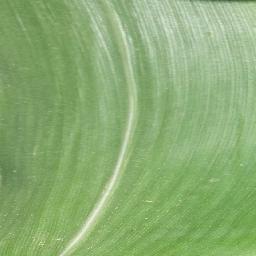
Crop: corn
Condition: (maize)_healthy